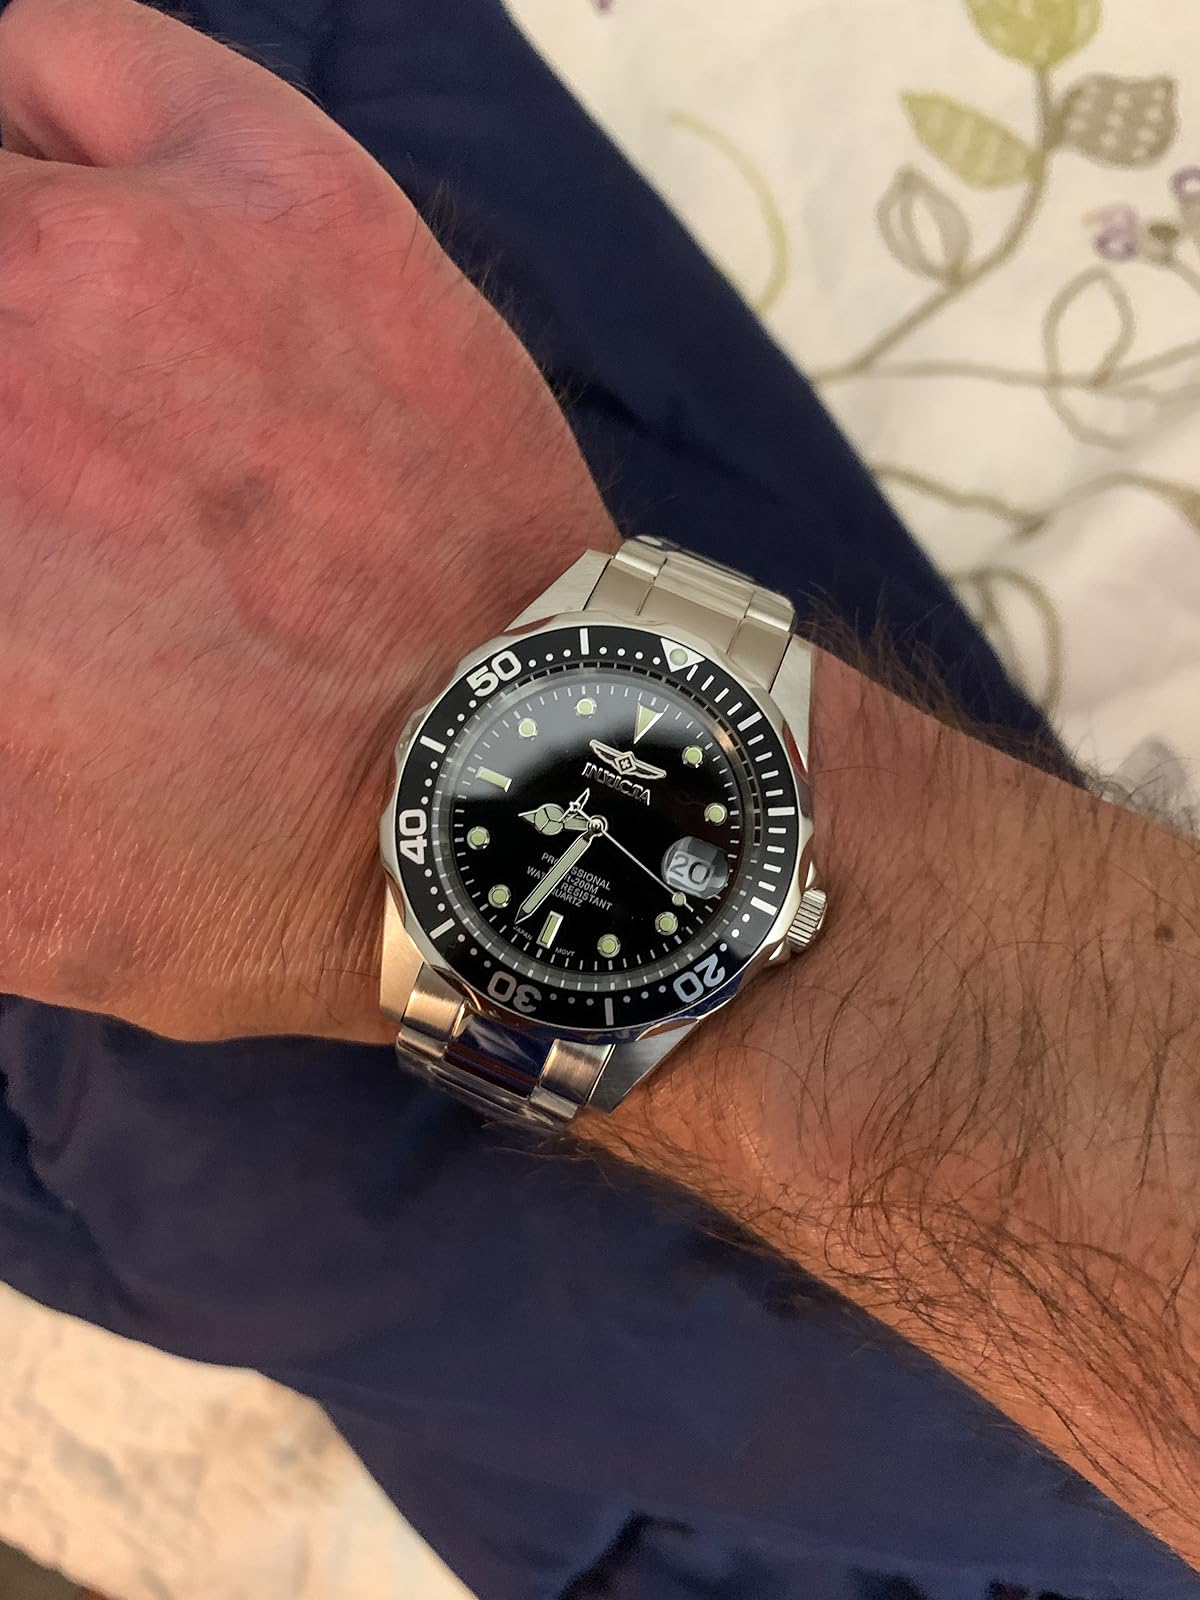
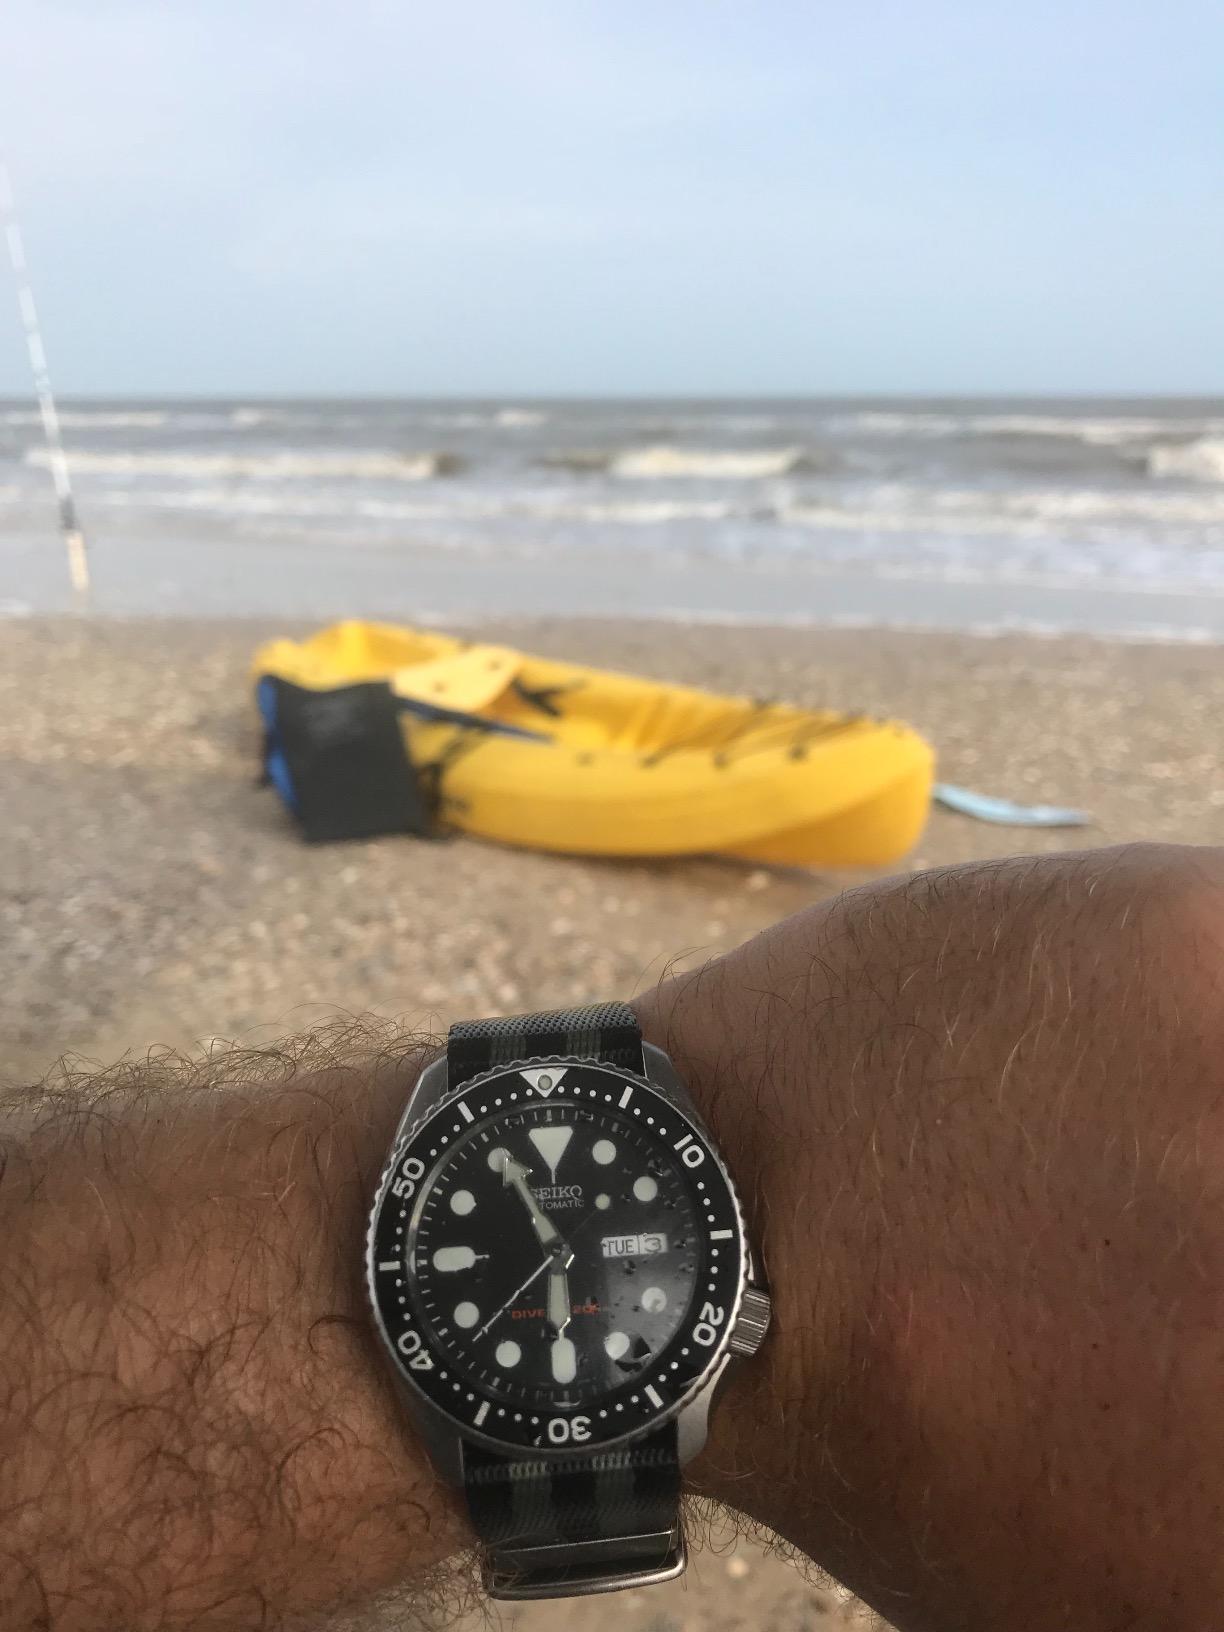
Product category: accessories_watch
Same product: no